Easy Street (1917 film)

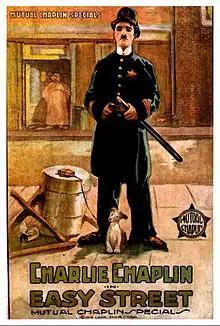

Easy Street is a 1917 short action-comedy film starring and directed by Charlie Chaplin.